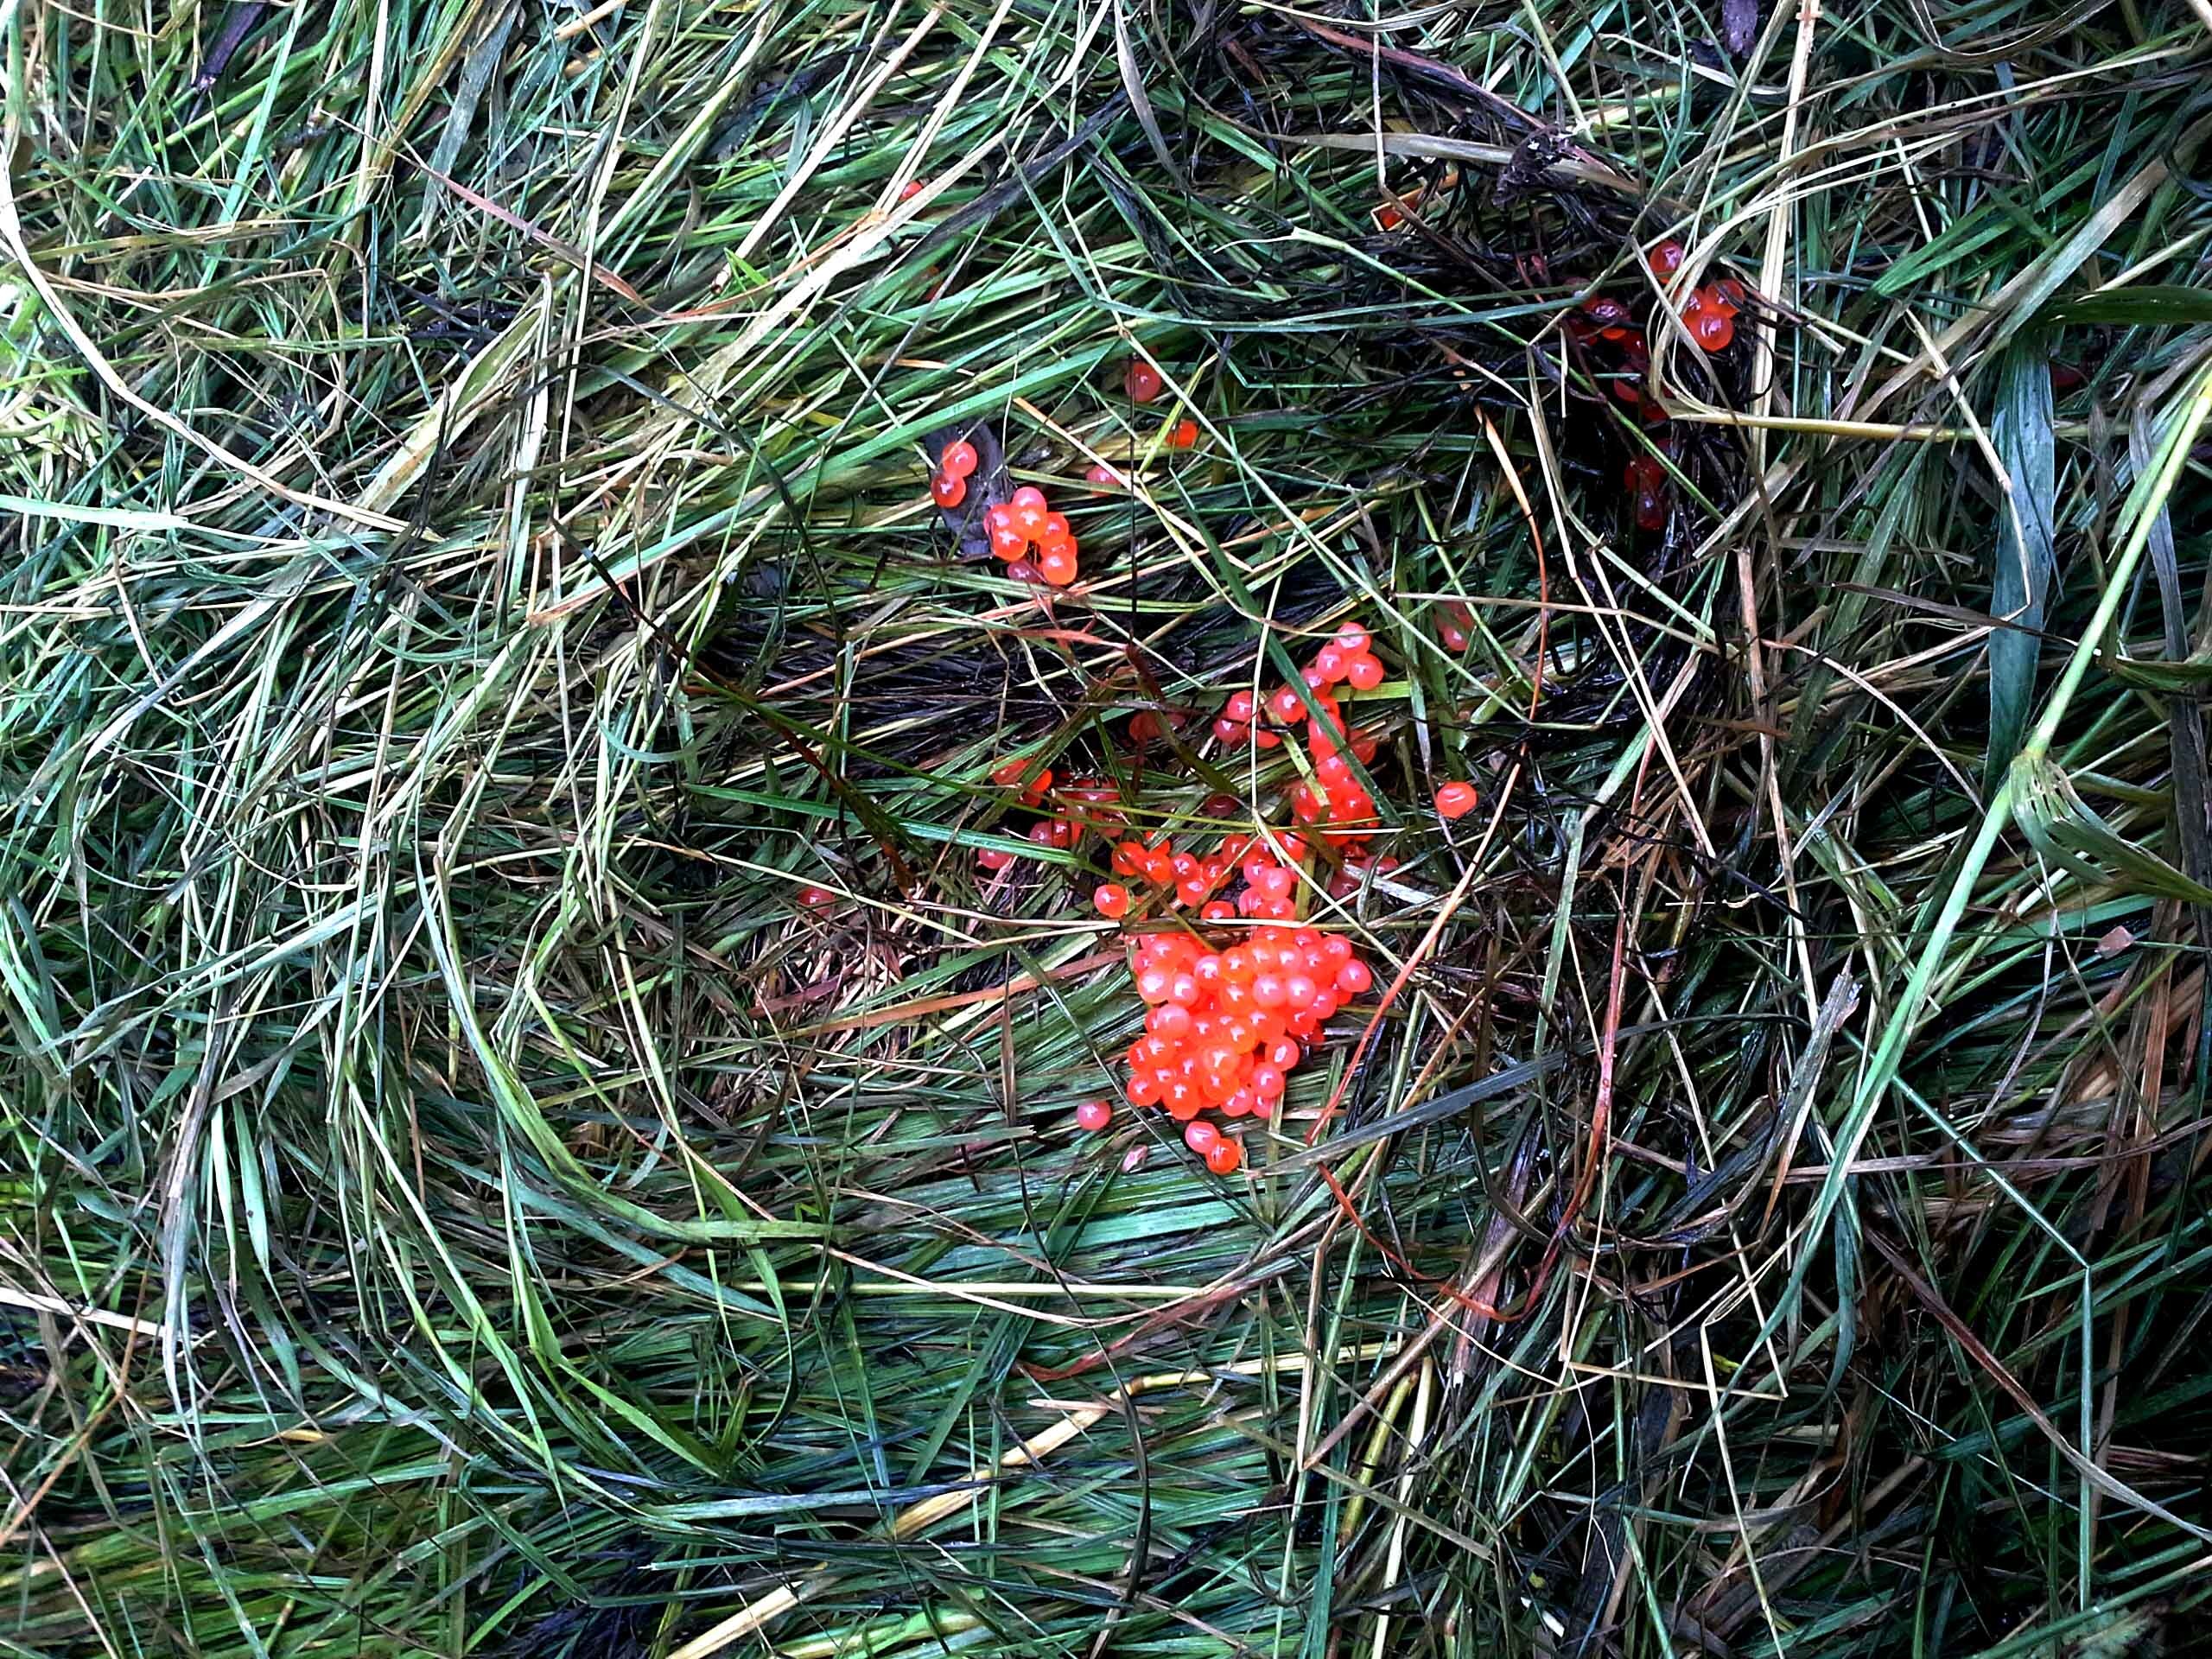
tree, grass, branch, plant, flower, flora